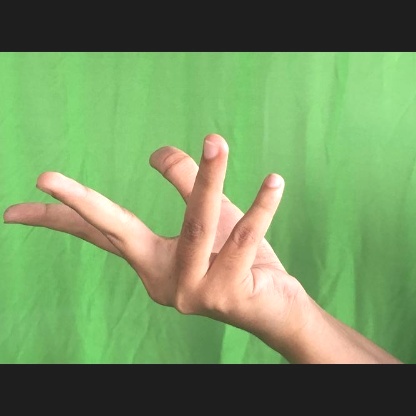
Mudra: Alapadmam